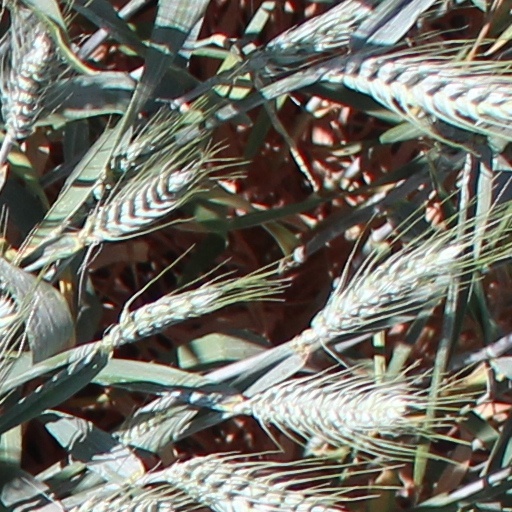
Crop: wheat